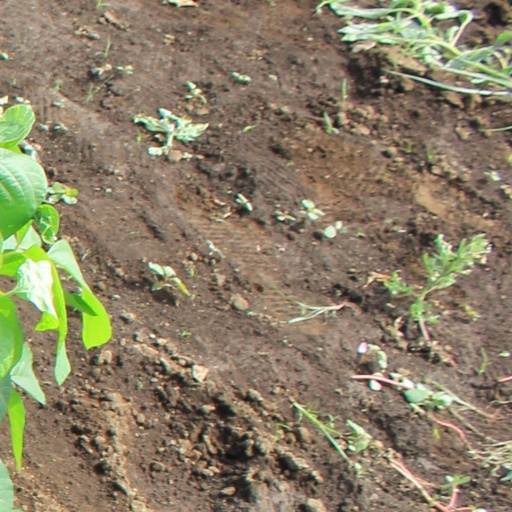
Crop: soybean